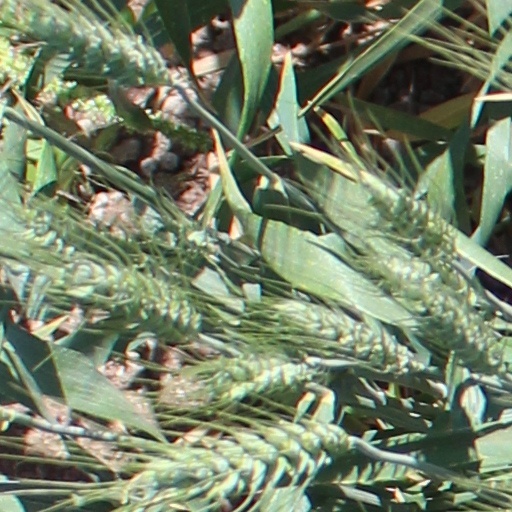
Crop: wheat